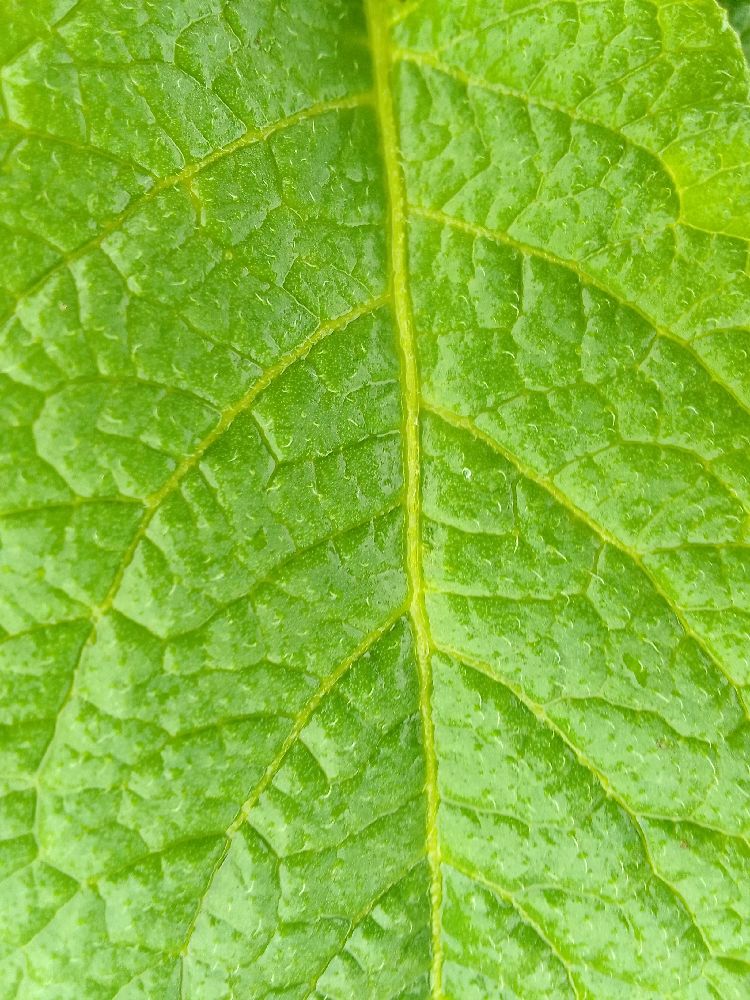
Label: Healthy